Coronation Futurity Stakes

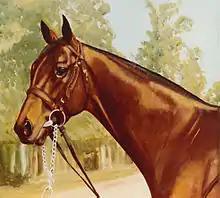
Norcliffe, painted by Bob Demuyser (1920-2003)

The Coronation Futurity Stakes is a Thoroughbred horse race for 2-year-old horses foaled in Canada. It is run annually in mid-November at Woodbine Racetrack in Toronto, Ontario, Canada at a distance of miles. Along with its turf counterpart, the Cup and Saucer Stakes, the Coronation Futurity is the richest race for two-year-olds foaled in Canada.